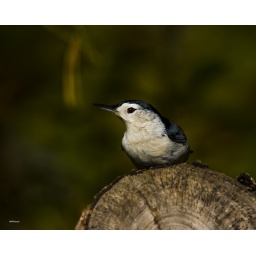
a white breasted nuthatch sitting on a log in RiverWood Park Mississauga Ontario Canada